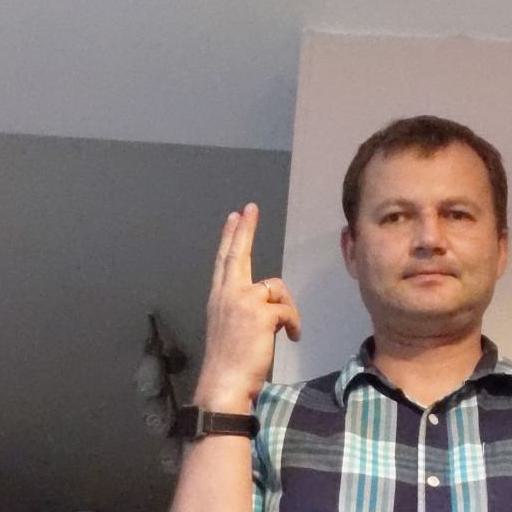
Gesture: two_up_inverted